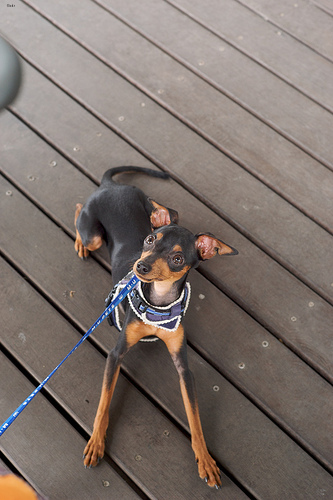
Breed: miniature pinscher